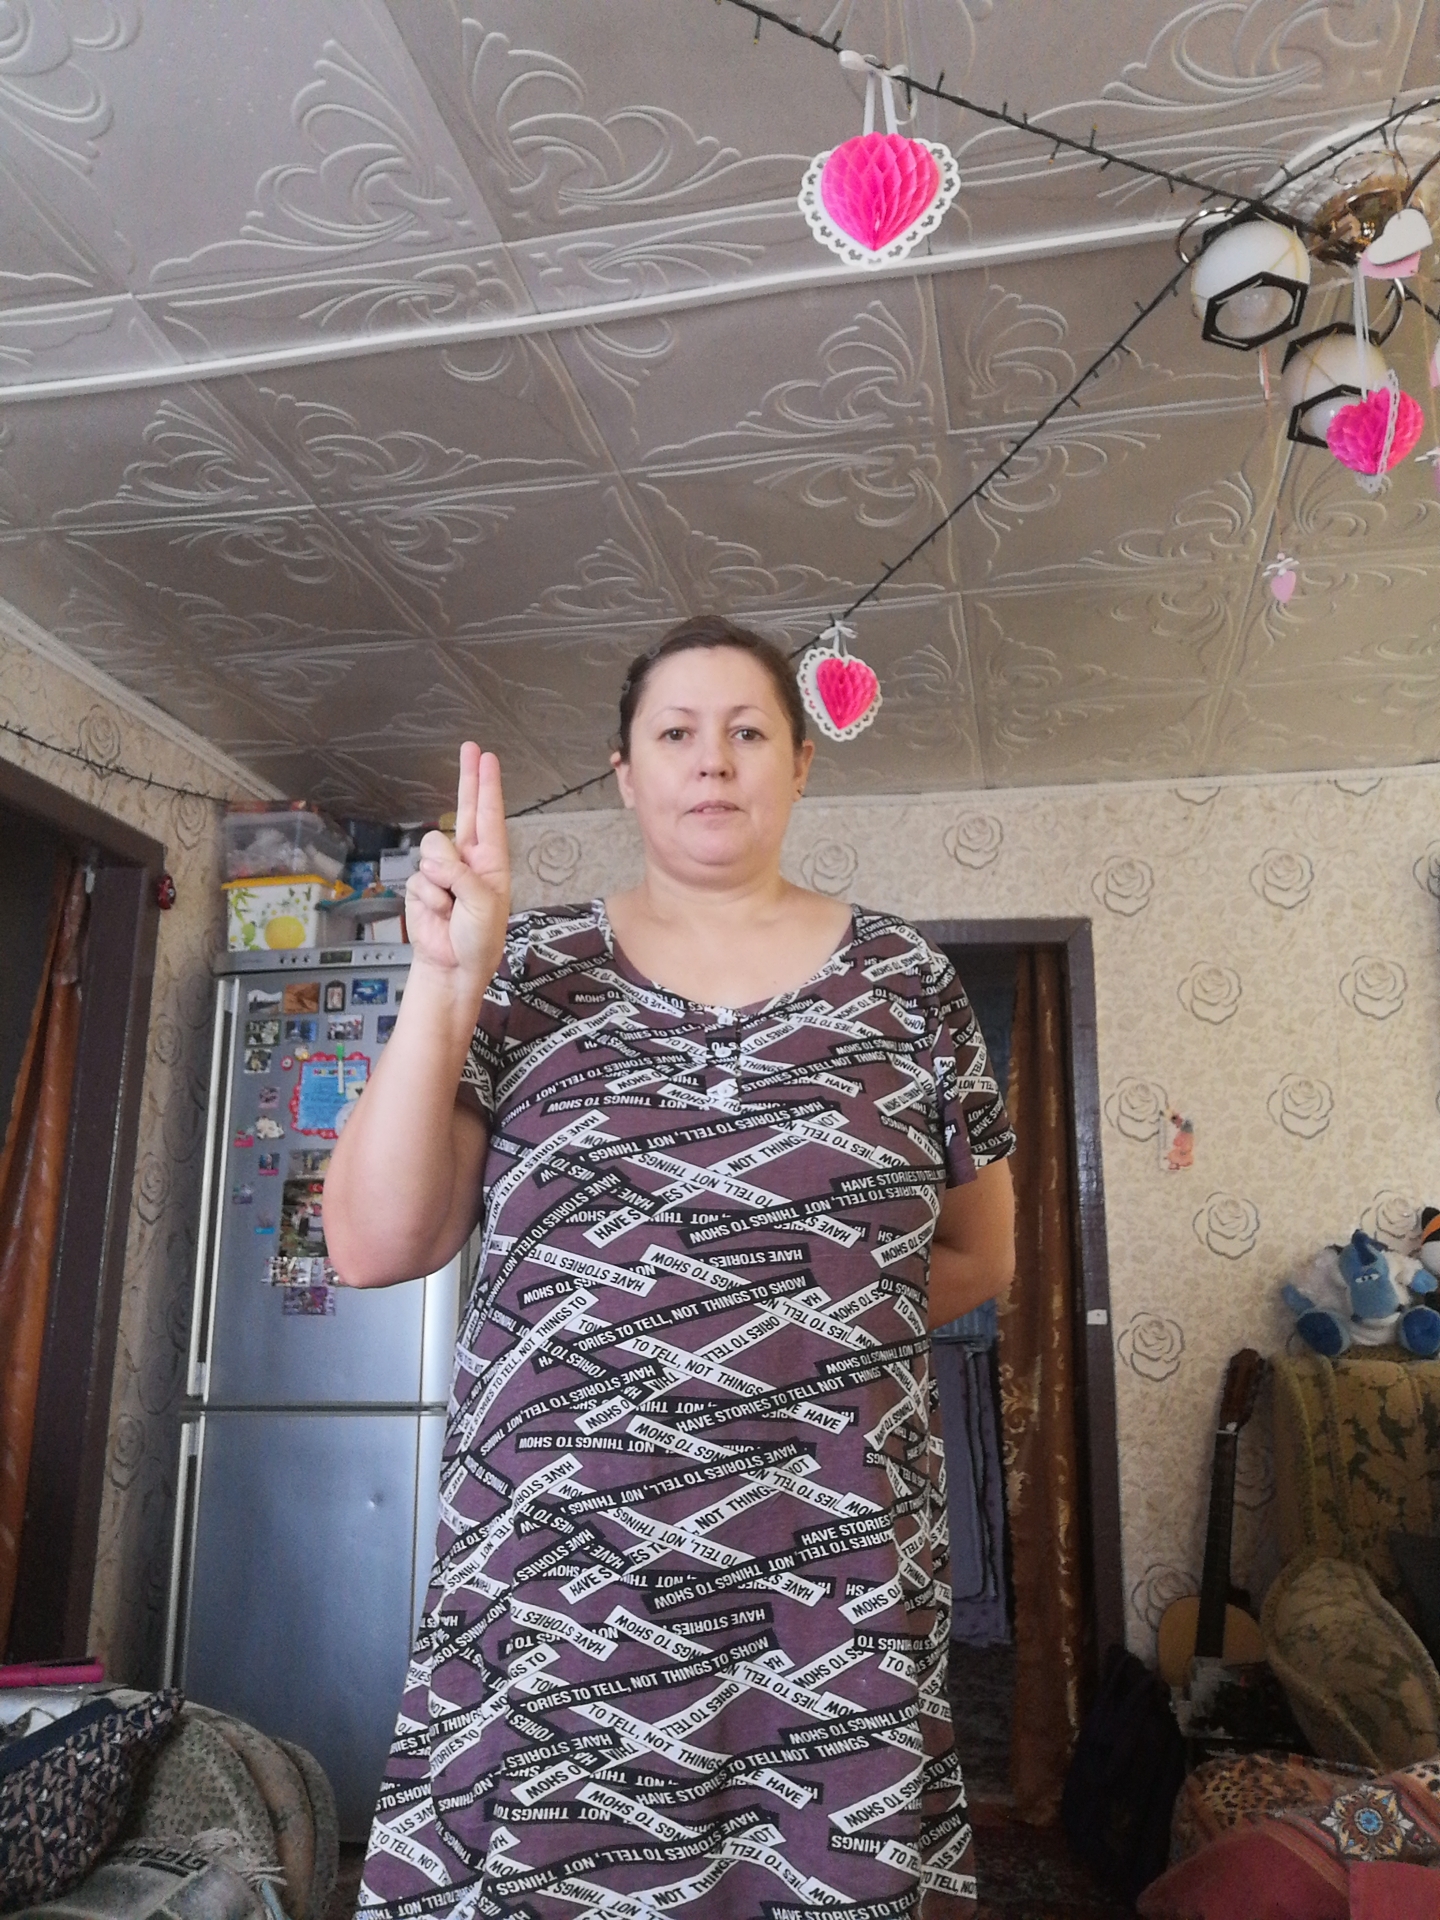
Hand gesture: two_up